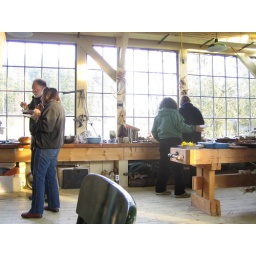
Jane & Robert's barn in golden light